Phoenix Technologies

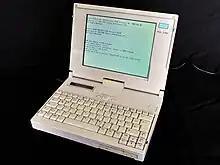
Siemens Nixdorf laptop from 1992 using "Phoenix 80386 ROM BIOS PLUS Version 1.10.00"

After the success of the IBM PC, many companies began making PC clones. Some, like Compaq, developed their own compatible ROM BIOS, but others violated copyright by directly copying the PC's BIOS from the "IBM PC Technical Reference Manual" (appendix of the manual incorporated assembly code listings). After "Apple Computer, Inc. v. Franklin Computer Corp." IBM sued companies that it claimed infringed IBM's copyright. Clone manufacturers needed a legal, fully-compatible BIOS.